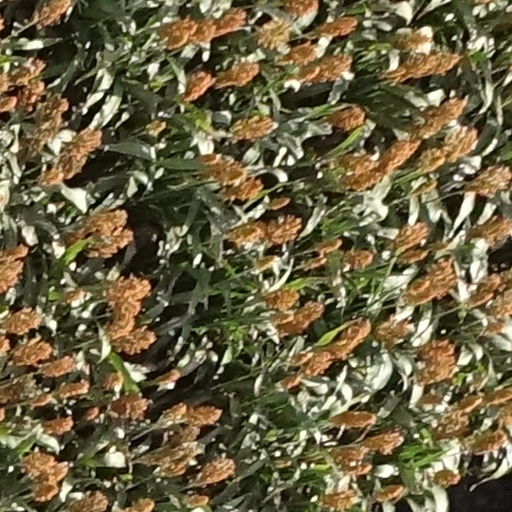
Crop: sorghum